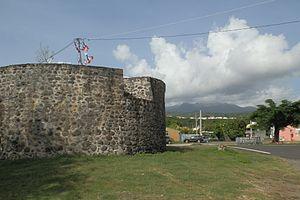
Tour du Père-Labat, (Inscrit, 1979) This building is inscrit au titre des Monuments Historiques. It is indexed in the Base Mérimée, a database of architectural heritage maintained by the French Ministry of Culture,